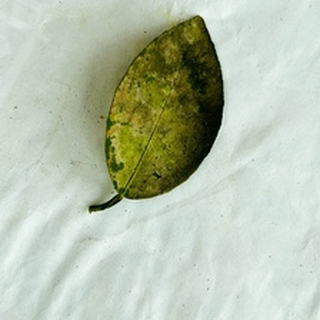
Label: lemon_sooty_mould